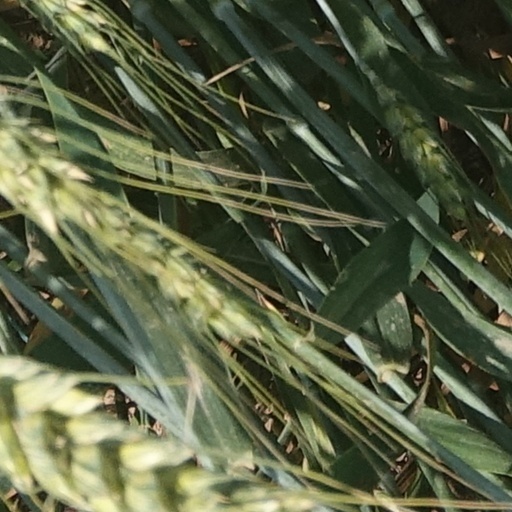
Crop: wheat